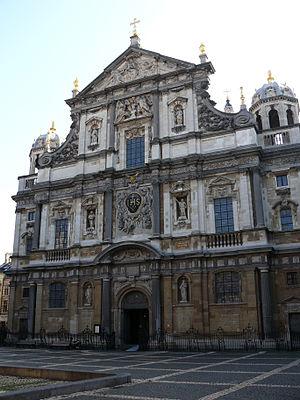
L'église Saint-Charles-Borromée d'Anvers, sise dans le centre historique de la ville portuaire, est un édifice religieux catholique de style baroque, la plus grande église dans les anciens Pays-Bas méridionaux. Construite de 1615 à 1621 comme église de la maison professe des jésuites, elle eut Pierre-Paul Rubens comme décorateur et artiste-peintre principal. Elle est aujourd'hui église paroissiale.